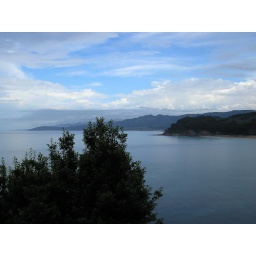
clouds in the sky